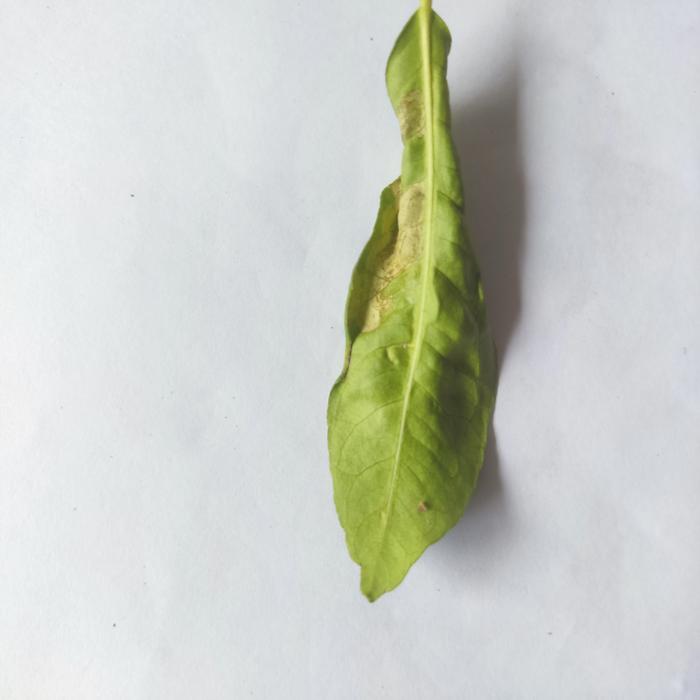
Crop: Lemon
Leaf condition: Leaf_Curl